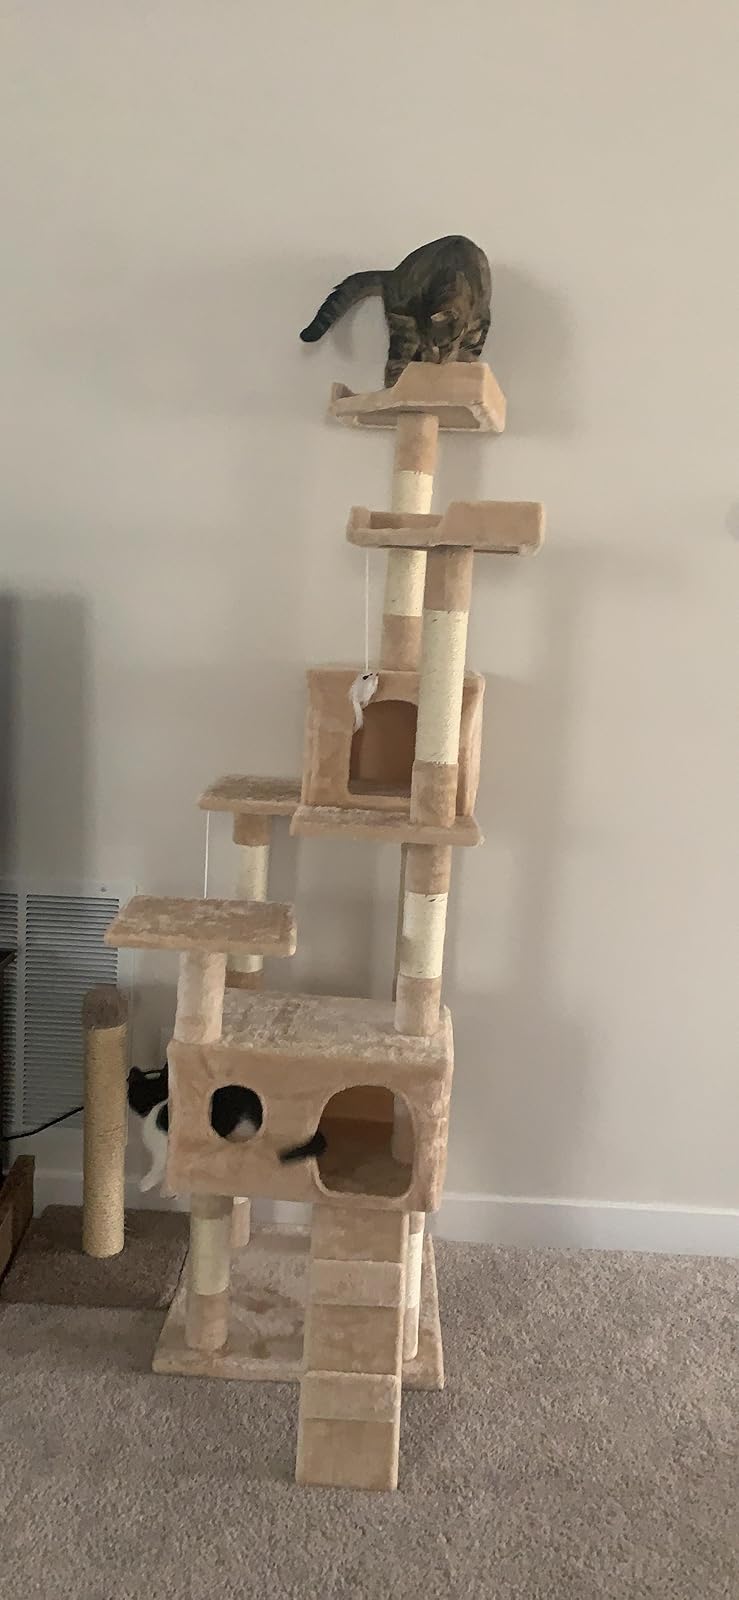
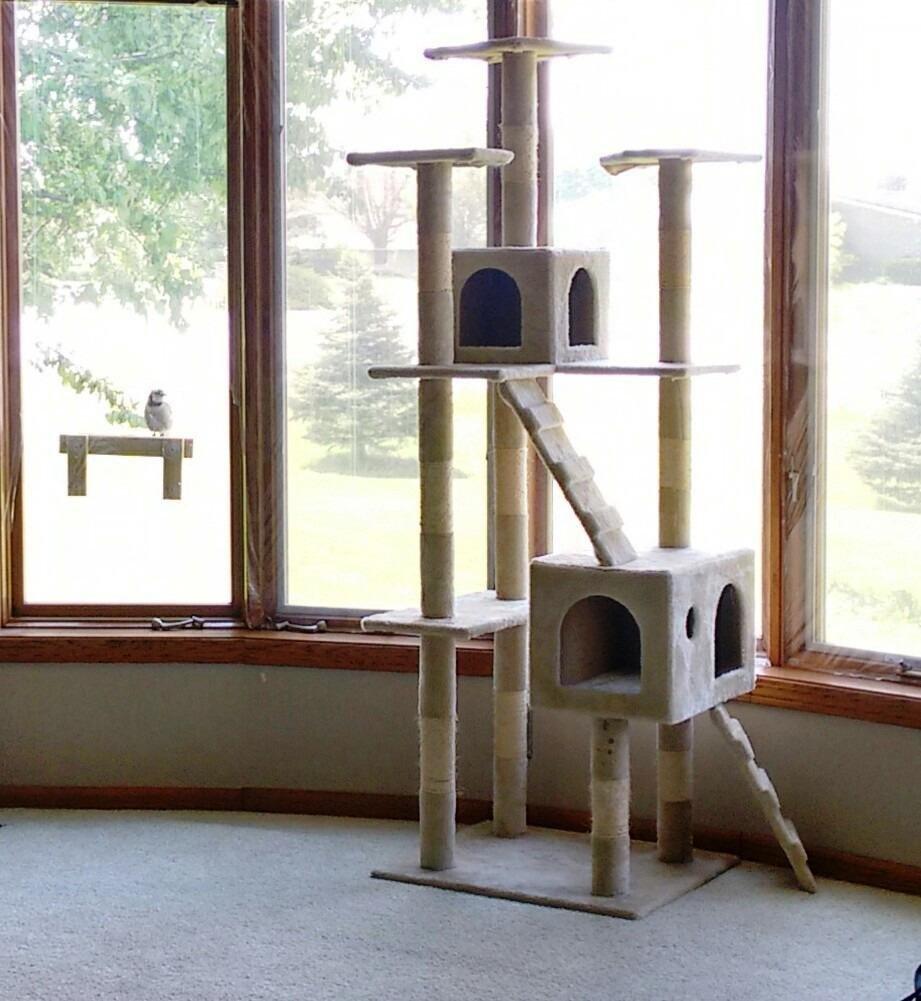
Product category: items_cat tree
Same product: no